Alex James (musician)

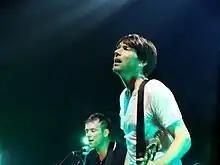
Alex James in 2009

Unlike Albarn, Coxon and Rowntree, James has not released any solo material, although he has been involved in other collaborative side projects. In 1998, James formed Fat Les with actor Keith Allen and artist Damien Hirst, releasing the unofficial theme song (excluding three others) "Vindaloo" for the 1998 FIFA World Cup, which reached number 2 in the UK Singles Chart. He also worked on side project Me Me Me with Stephen Duffy, co-wrote songs for Marianne Faithfull (appearing in drag playing a double bass in the music video for her single "Sex With Strangers") and Jane McDonald, and worked with Florence and the Machine and Gene Loves Jezebel.